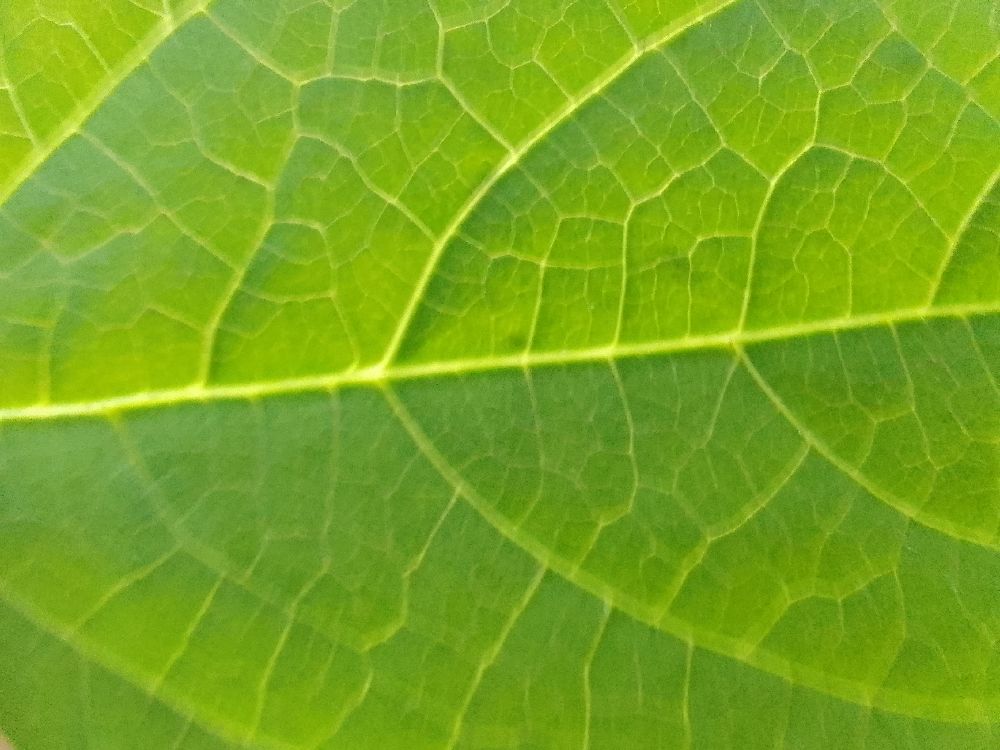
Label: healthy